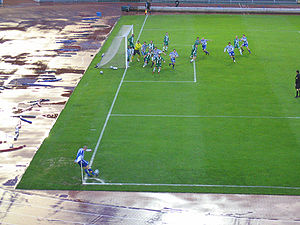
Hjørnespark (fodbold)
Her bliver der taget hjørnespark.
Hjørnespark er en betegnelse for et specielt spark i fodbold. Dommeren dømmer hjørnespark, når hele bolden har passeret mållinjen, og der ikke er scoret, hvis den sidste, der har berørt bolden, tilhører det forsvarende hold. Tilhører spilleren det angribende hold, skal der i stedet dømmes målspark. Reglen om hjørnespark er beskrevet i Fodboldlovens §17.